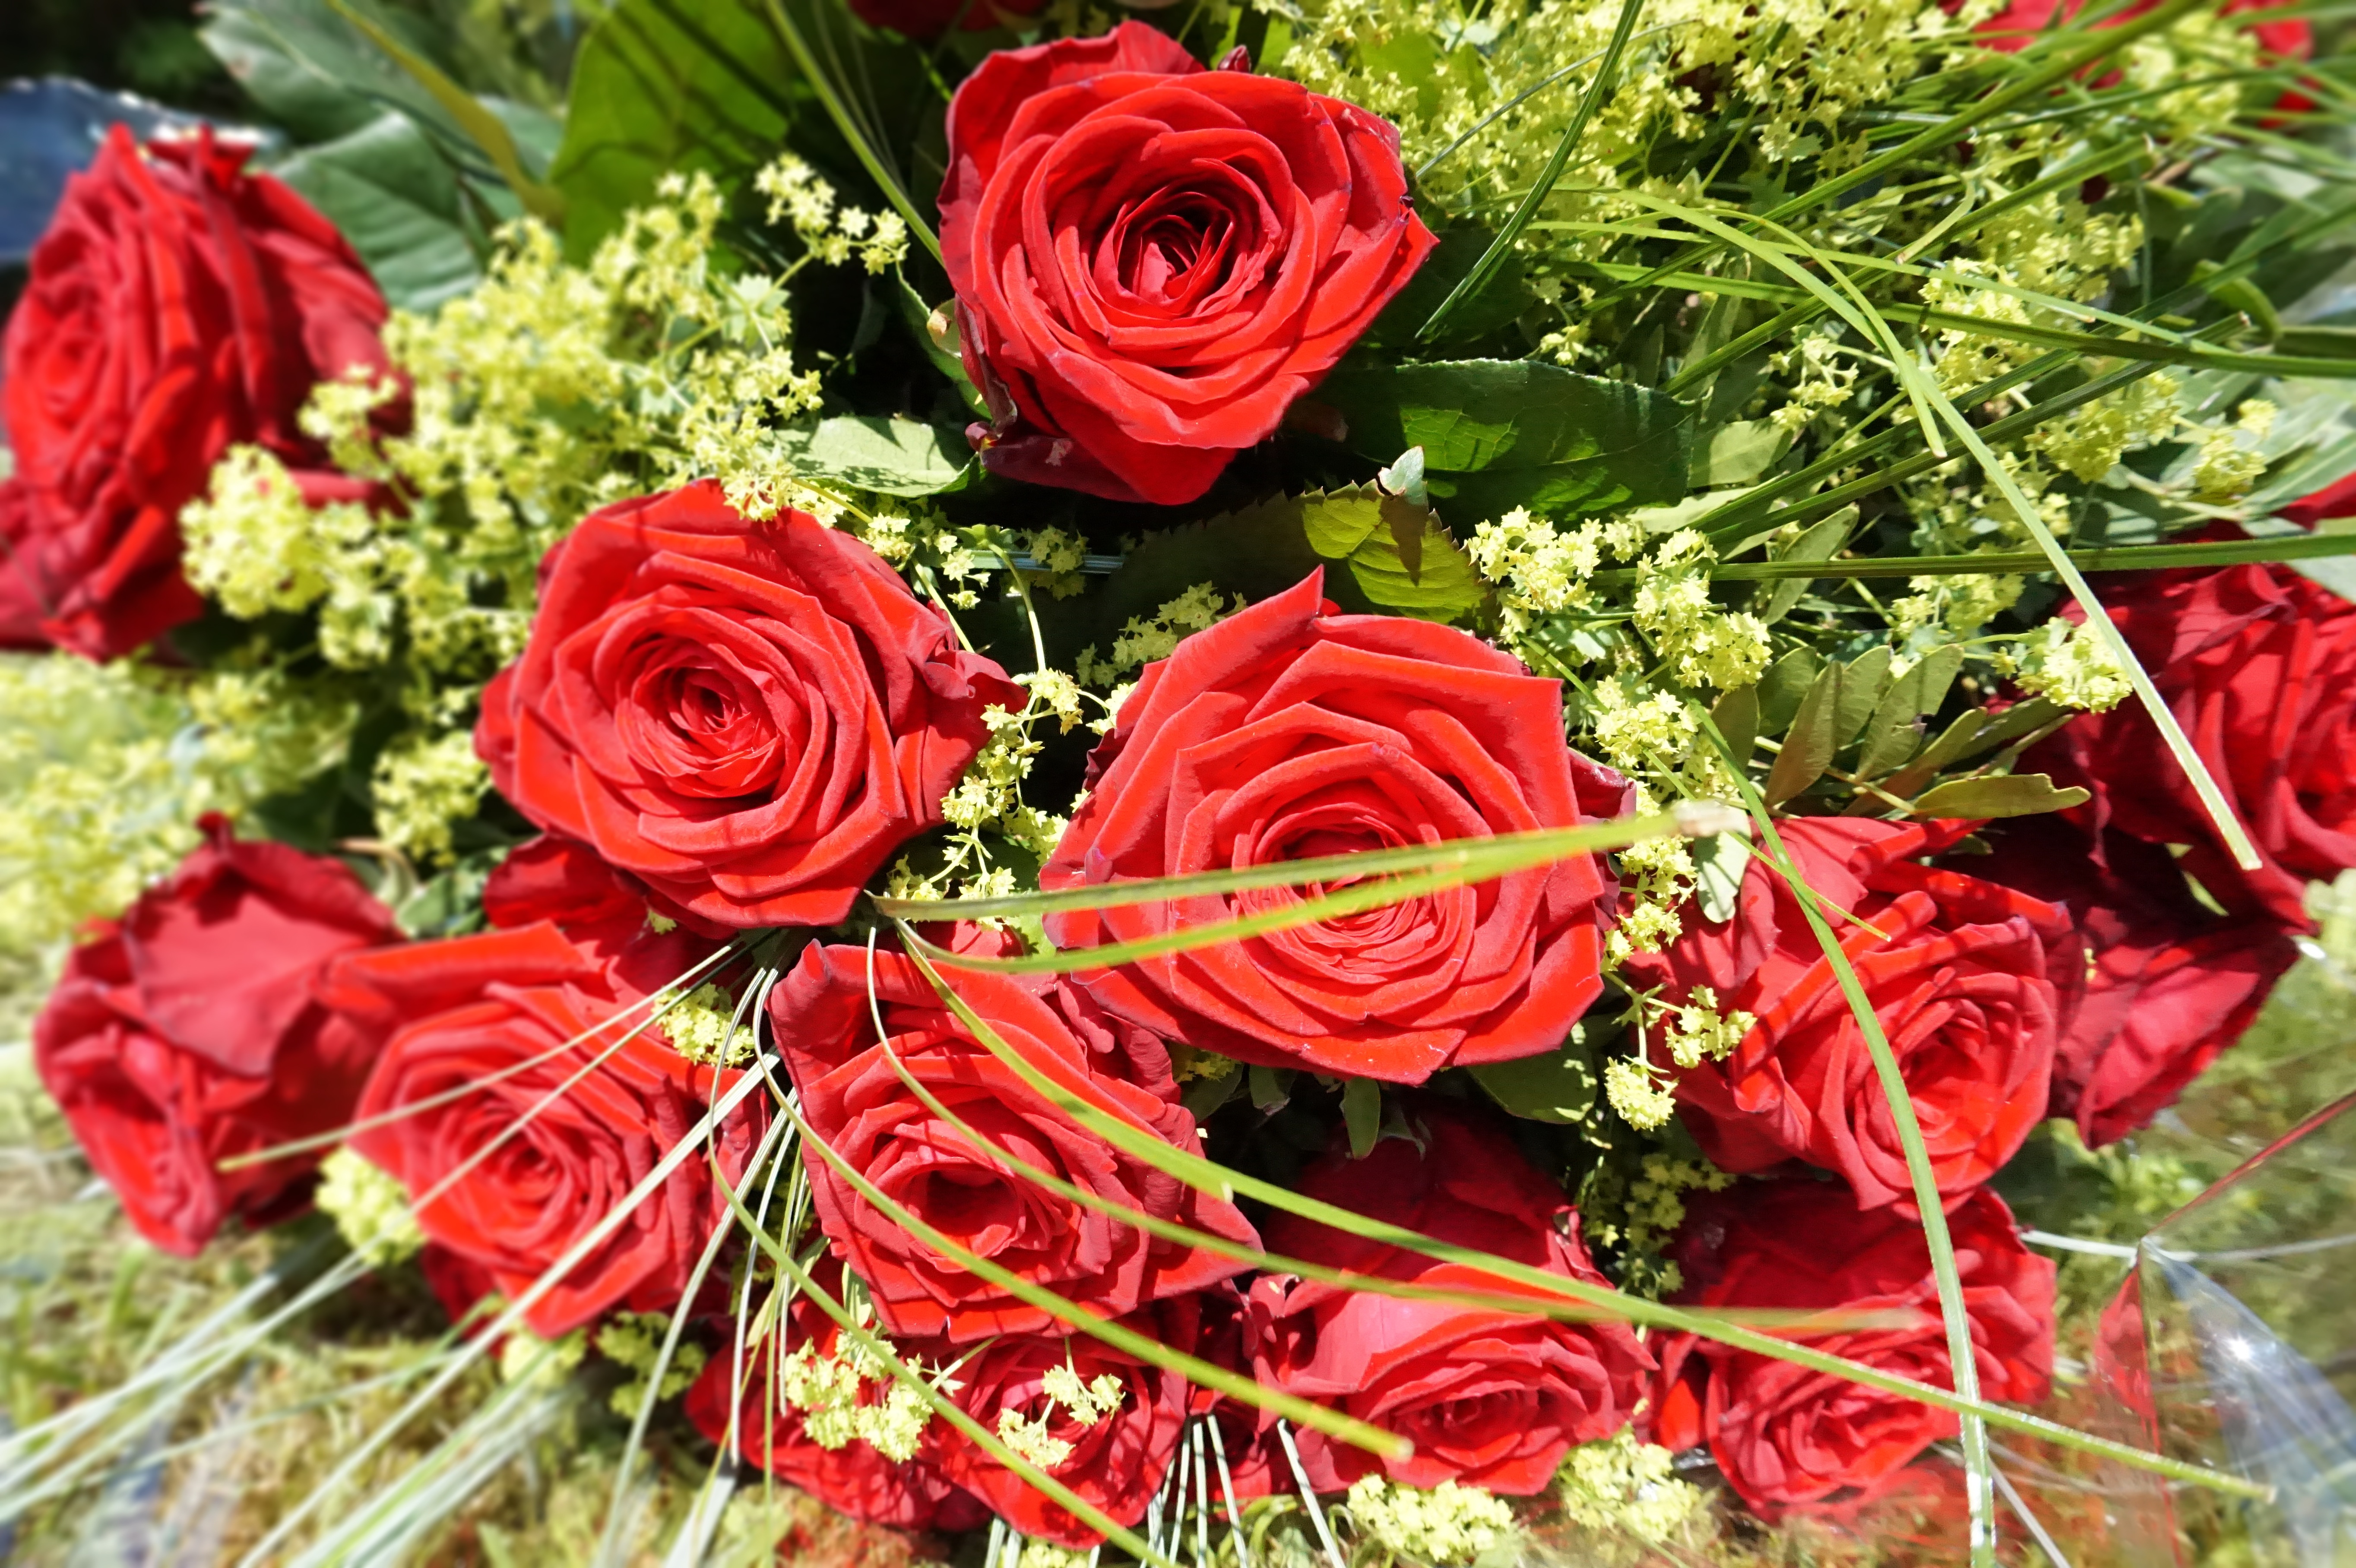
nature, blossom, plant, flower, petal, bloom, bouquet, rose, green, red, color, romance, colorful, flowers, roses, silver, beautiful, floristry, rose blooms, flowering plant, garden roses, rose family, red roses, flower bouquet, cut flowers, floral design, annual plant, land plant, flower arranging